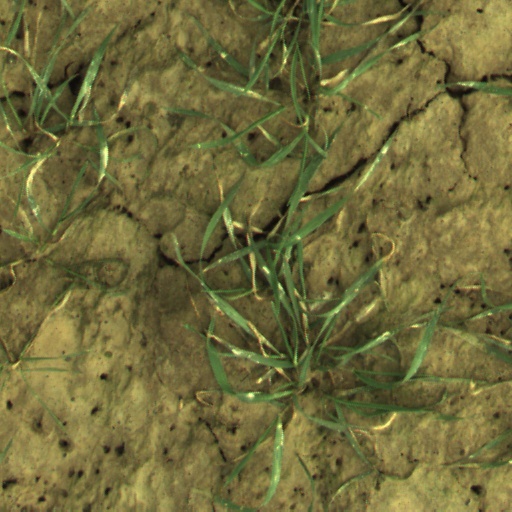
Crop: wheat